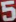
Number: 5